Edward Solomon

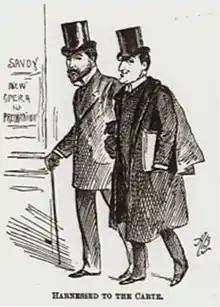
Caricature of Solomon (r) with Richard D'Oyly Carte, 1891

With F. C. Burnand, Solomon wrote "Pickwick" (1889), which also had a run in 1894, "Domestic Economy" (1890), and "The Tiger" (1890). Burnand's contribution to the last of these was so unacceptable that the work was hissed off the stage on its opening night. "Pickwick" was recorded by Retrospect Opera in 2016, together with George Grossmith's "Cups and Saucers".